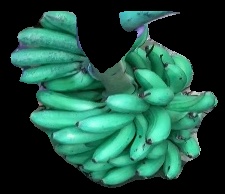
Variety: rasbale
Grade: grade1